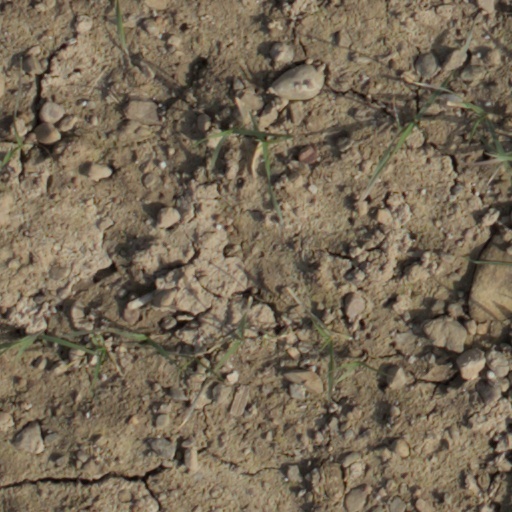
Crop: wheat